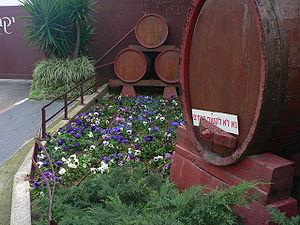
Rishon LeZion, souvent abrégé en Rishon, est une ville de la bande côtière centrale d'Israël, dans le District centre, au sud de Tel Aviv, intégrée à l'aire métropolitaine de Tel Aviv. Avec ses 251 719 habitants, il s'agit de la quatrième ville du pays. Son maire actuel est Raz Kinstlich.